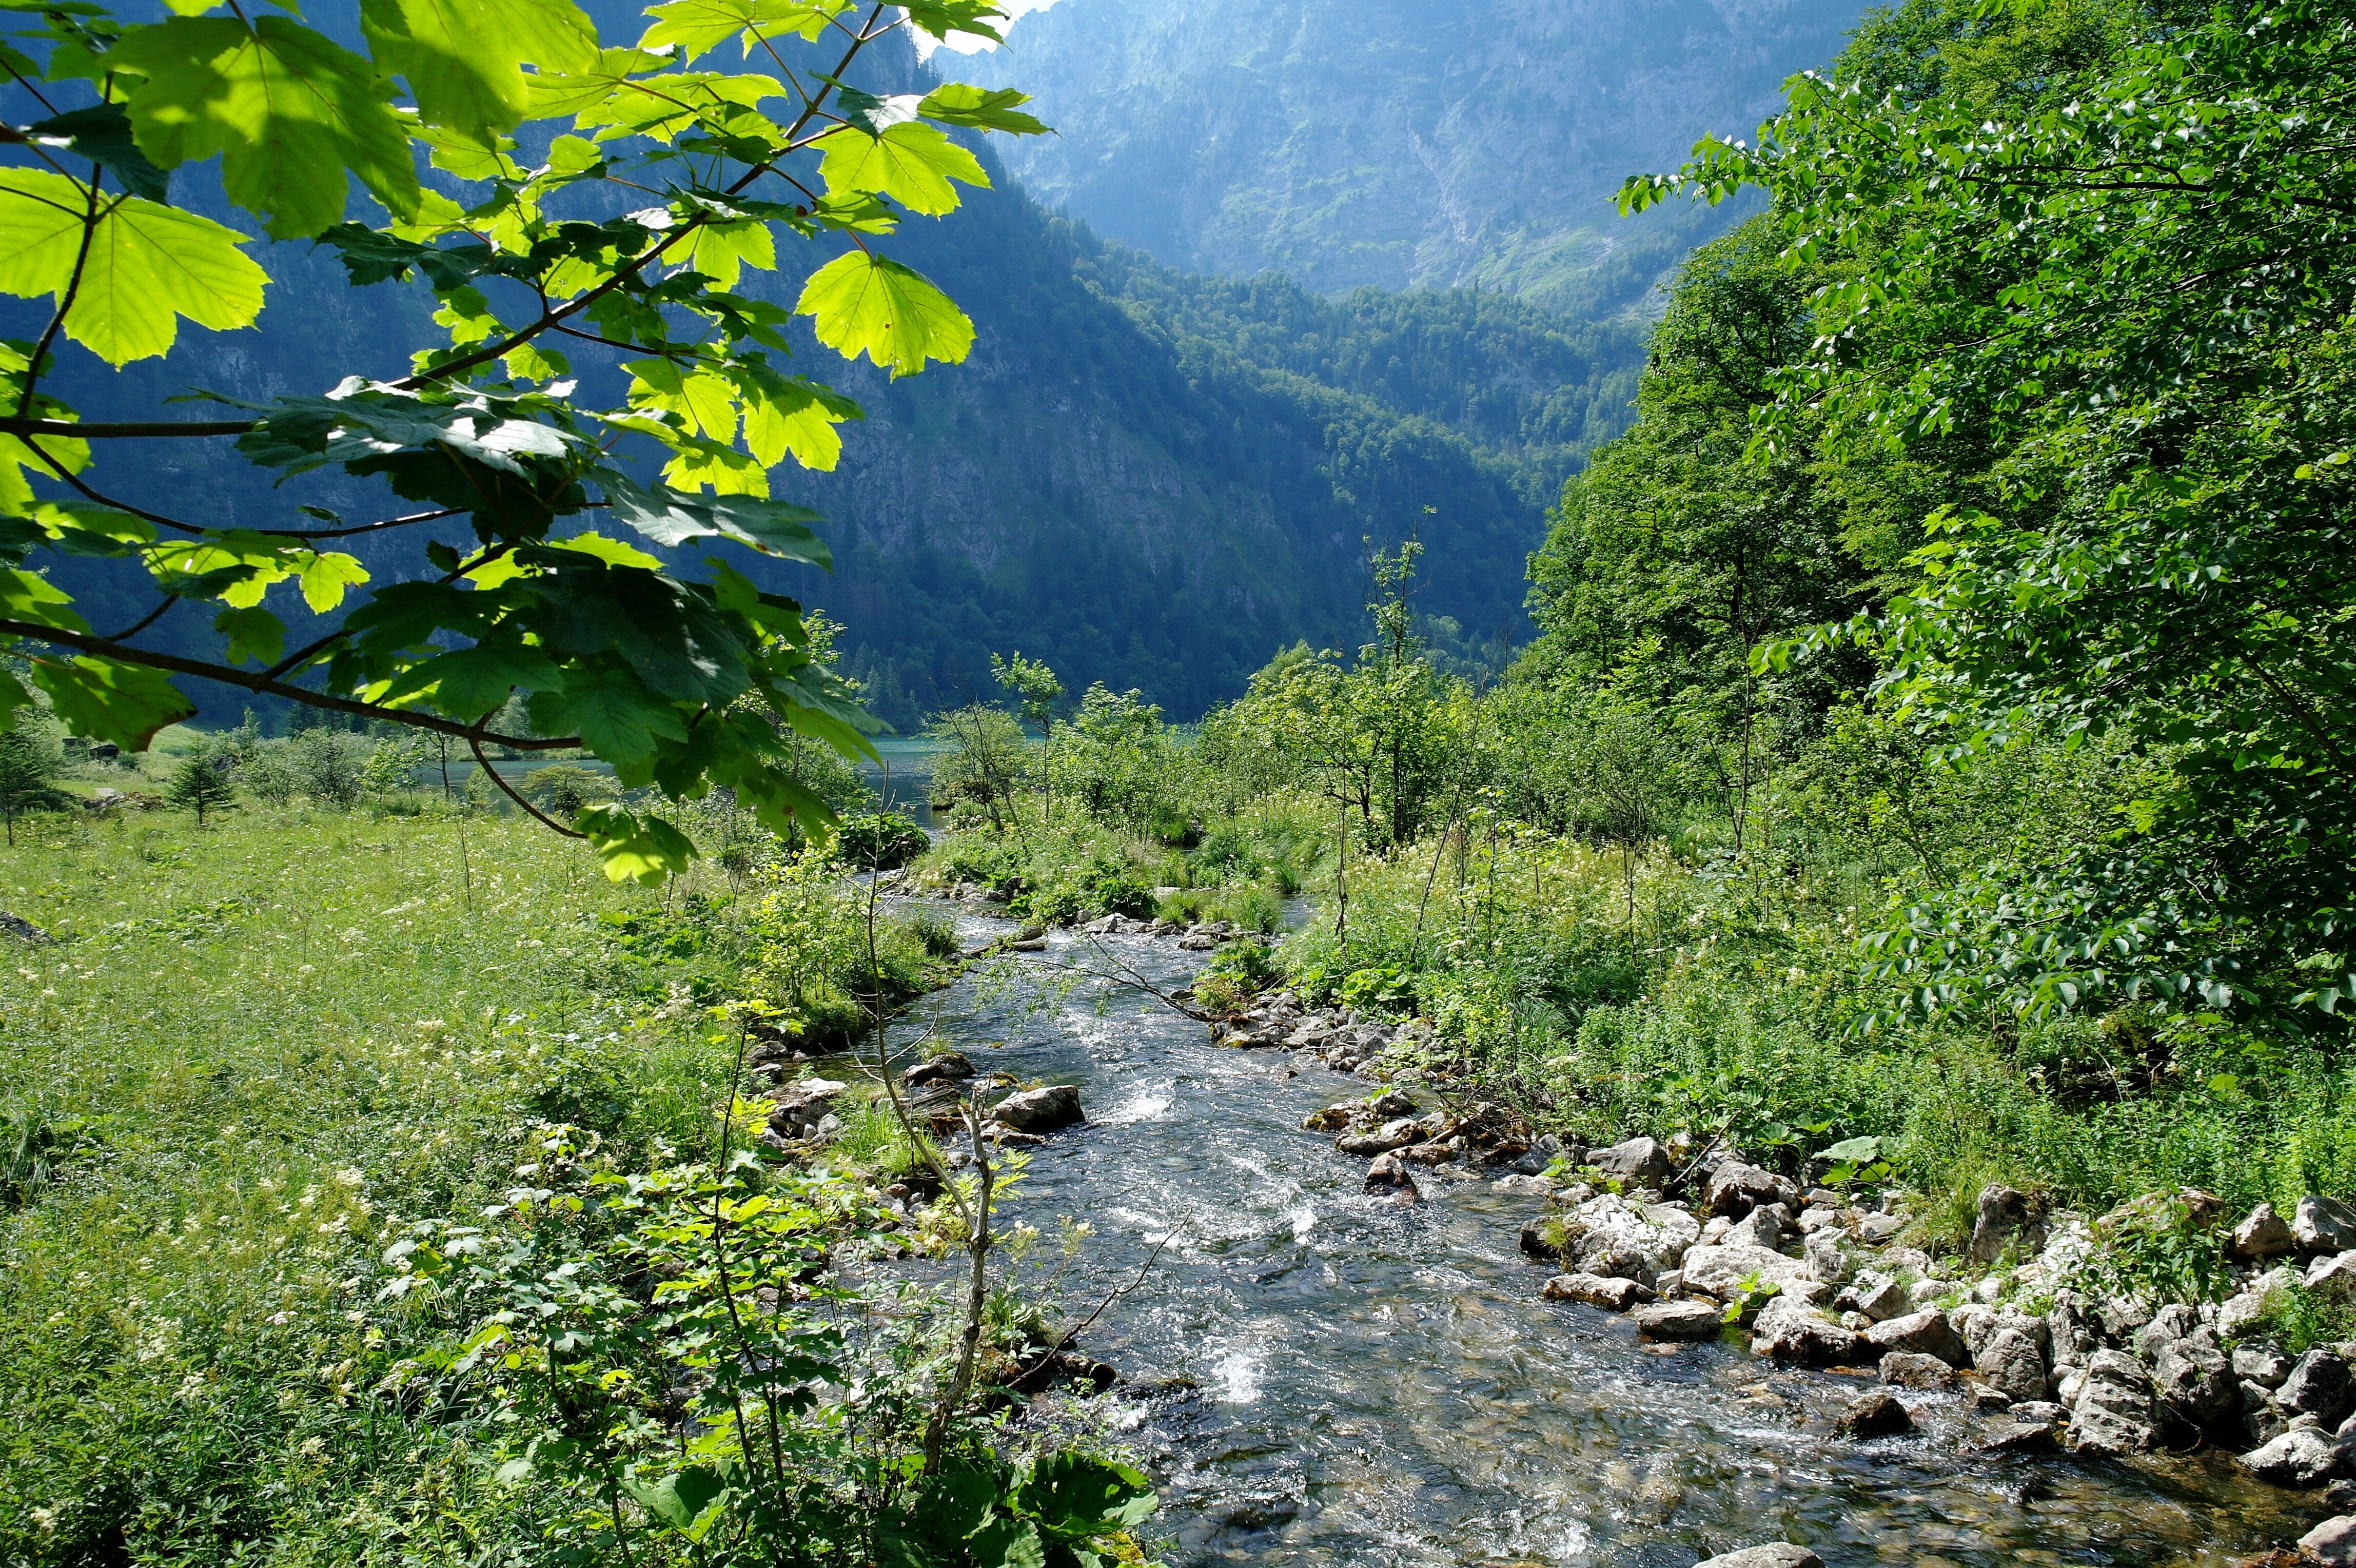
landscape, tree, water, nature, forest, wilderness, walking, mountain, sunshine, hiking, trail, leaf, flower, lake, adventure, river, valley, mountain range, idyllic, stream, green, jungle, autumn, holiday, romance, romantic, alpine, tourism, leisure, ridge, stones, holidays, mountains, vegetation, rainforest, ravine, beauty, bergsee, beautiful, bavaria, woodland, bach, habitat, water feature, ecosystem, berchtesgaden, creation, more, landform, nature reserve, mountain hiking, natural environment, geographical feature, mountainous landforms, konigssee, salet